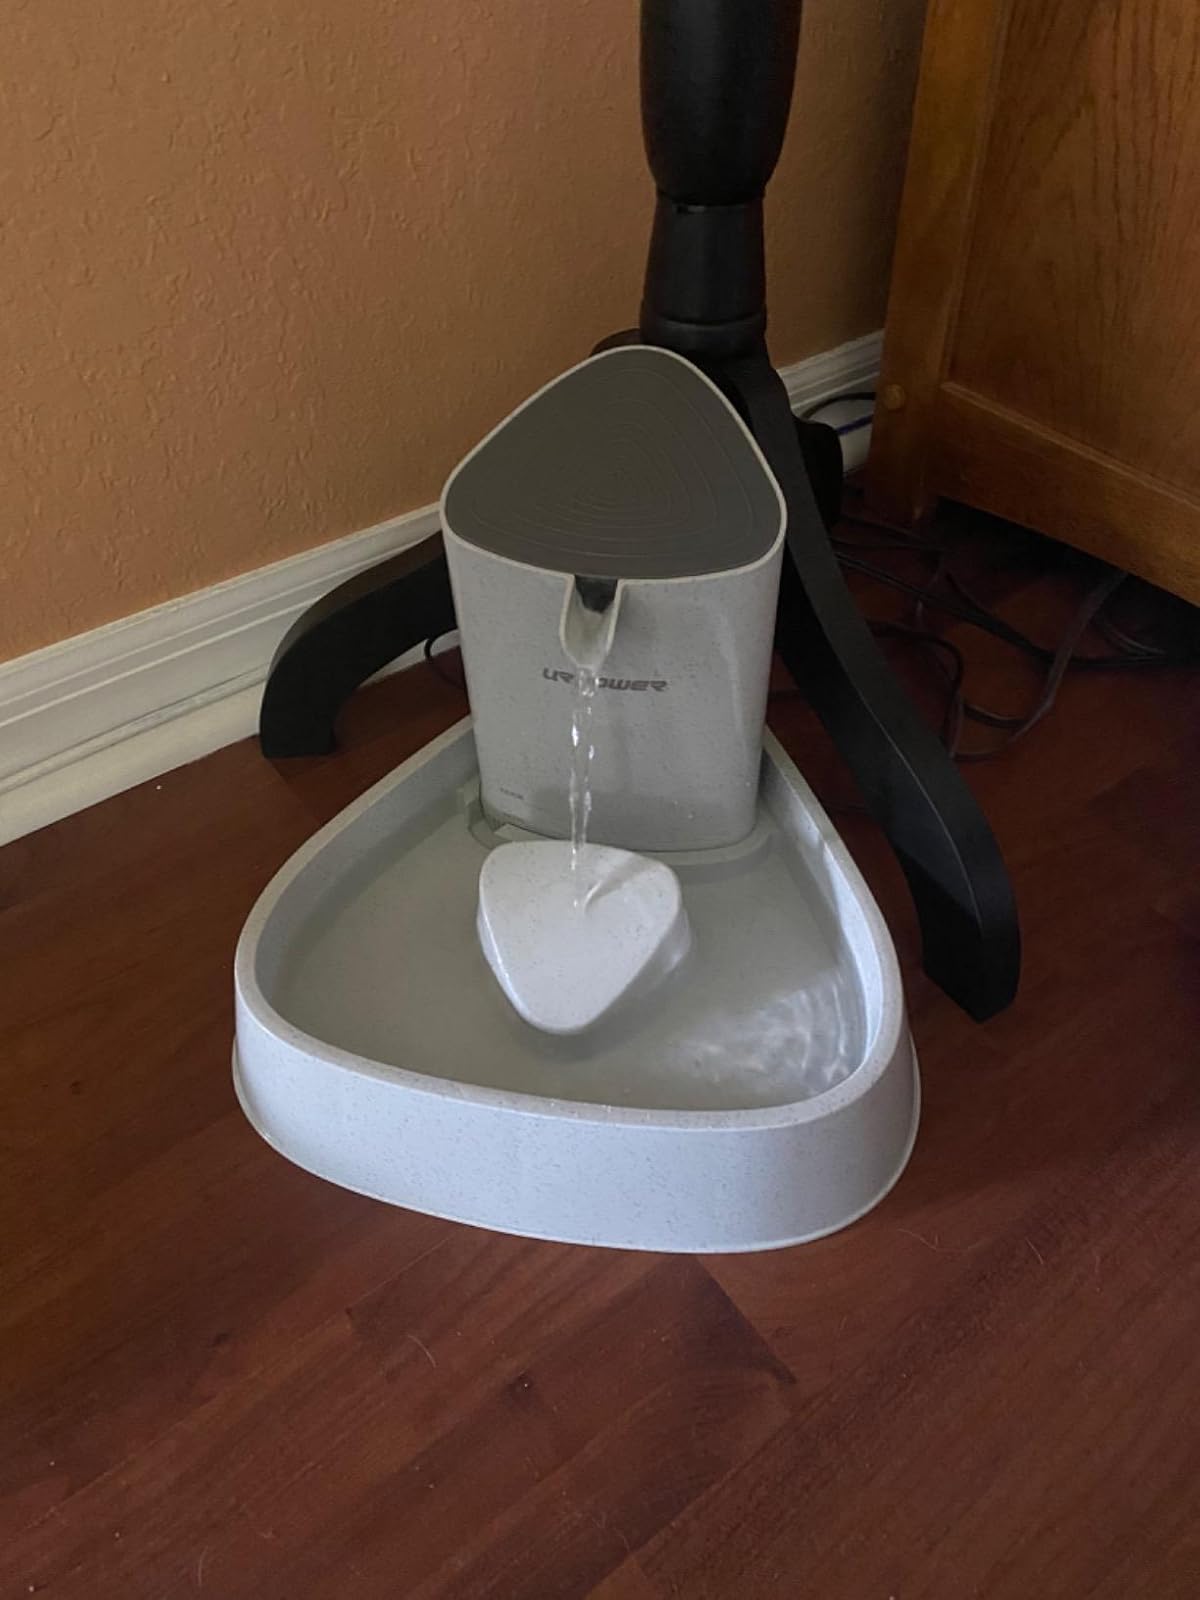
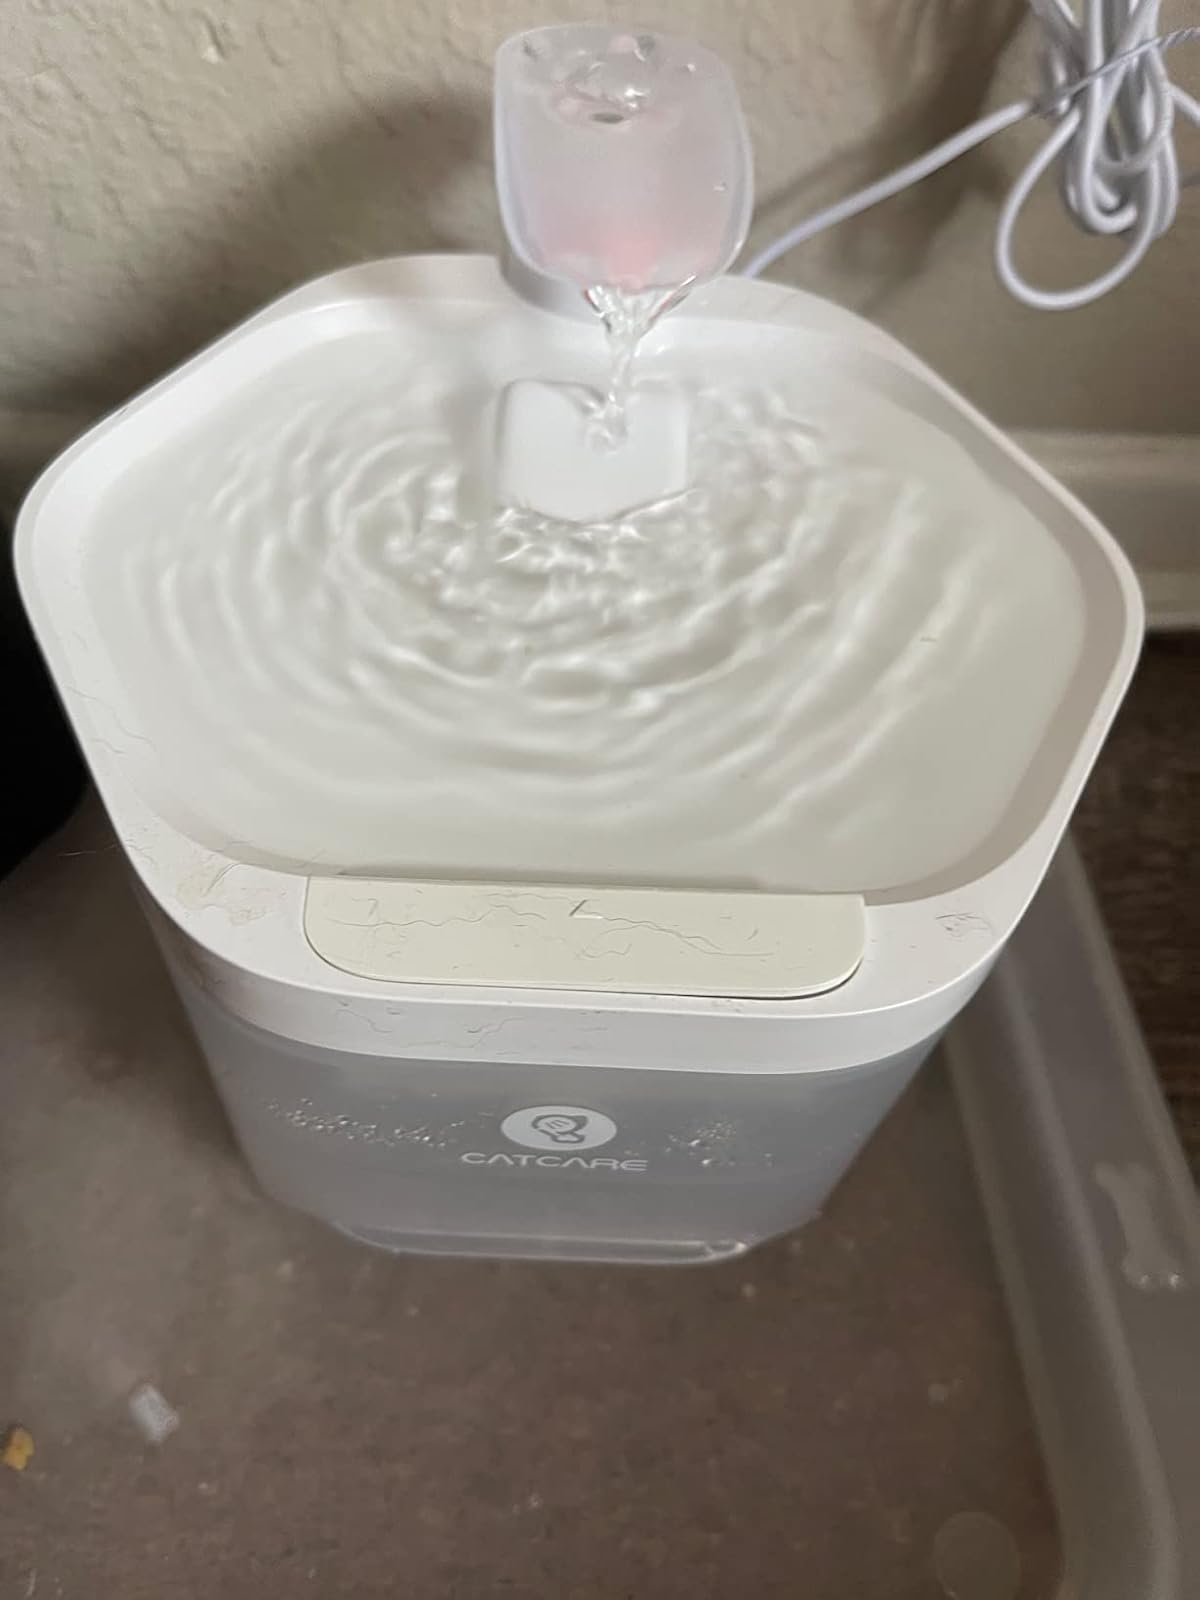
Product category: items_bowl
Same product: no